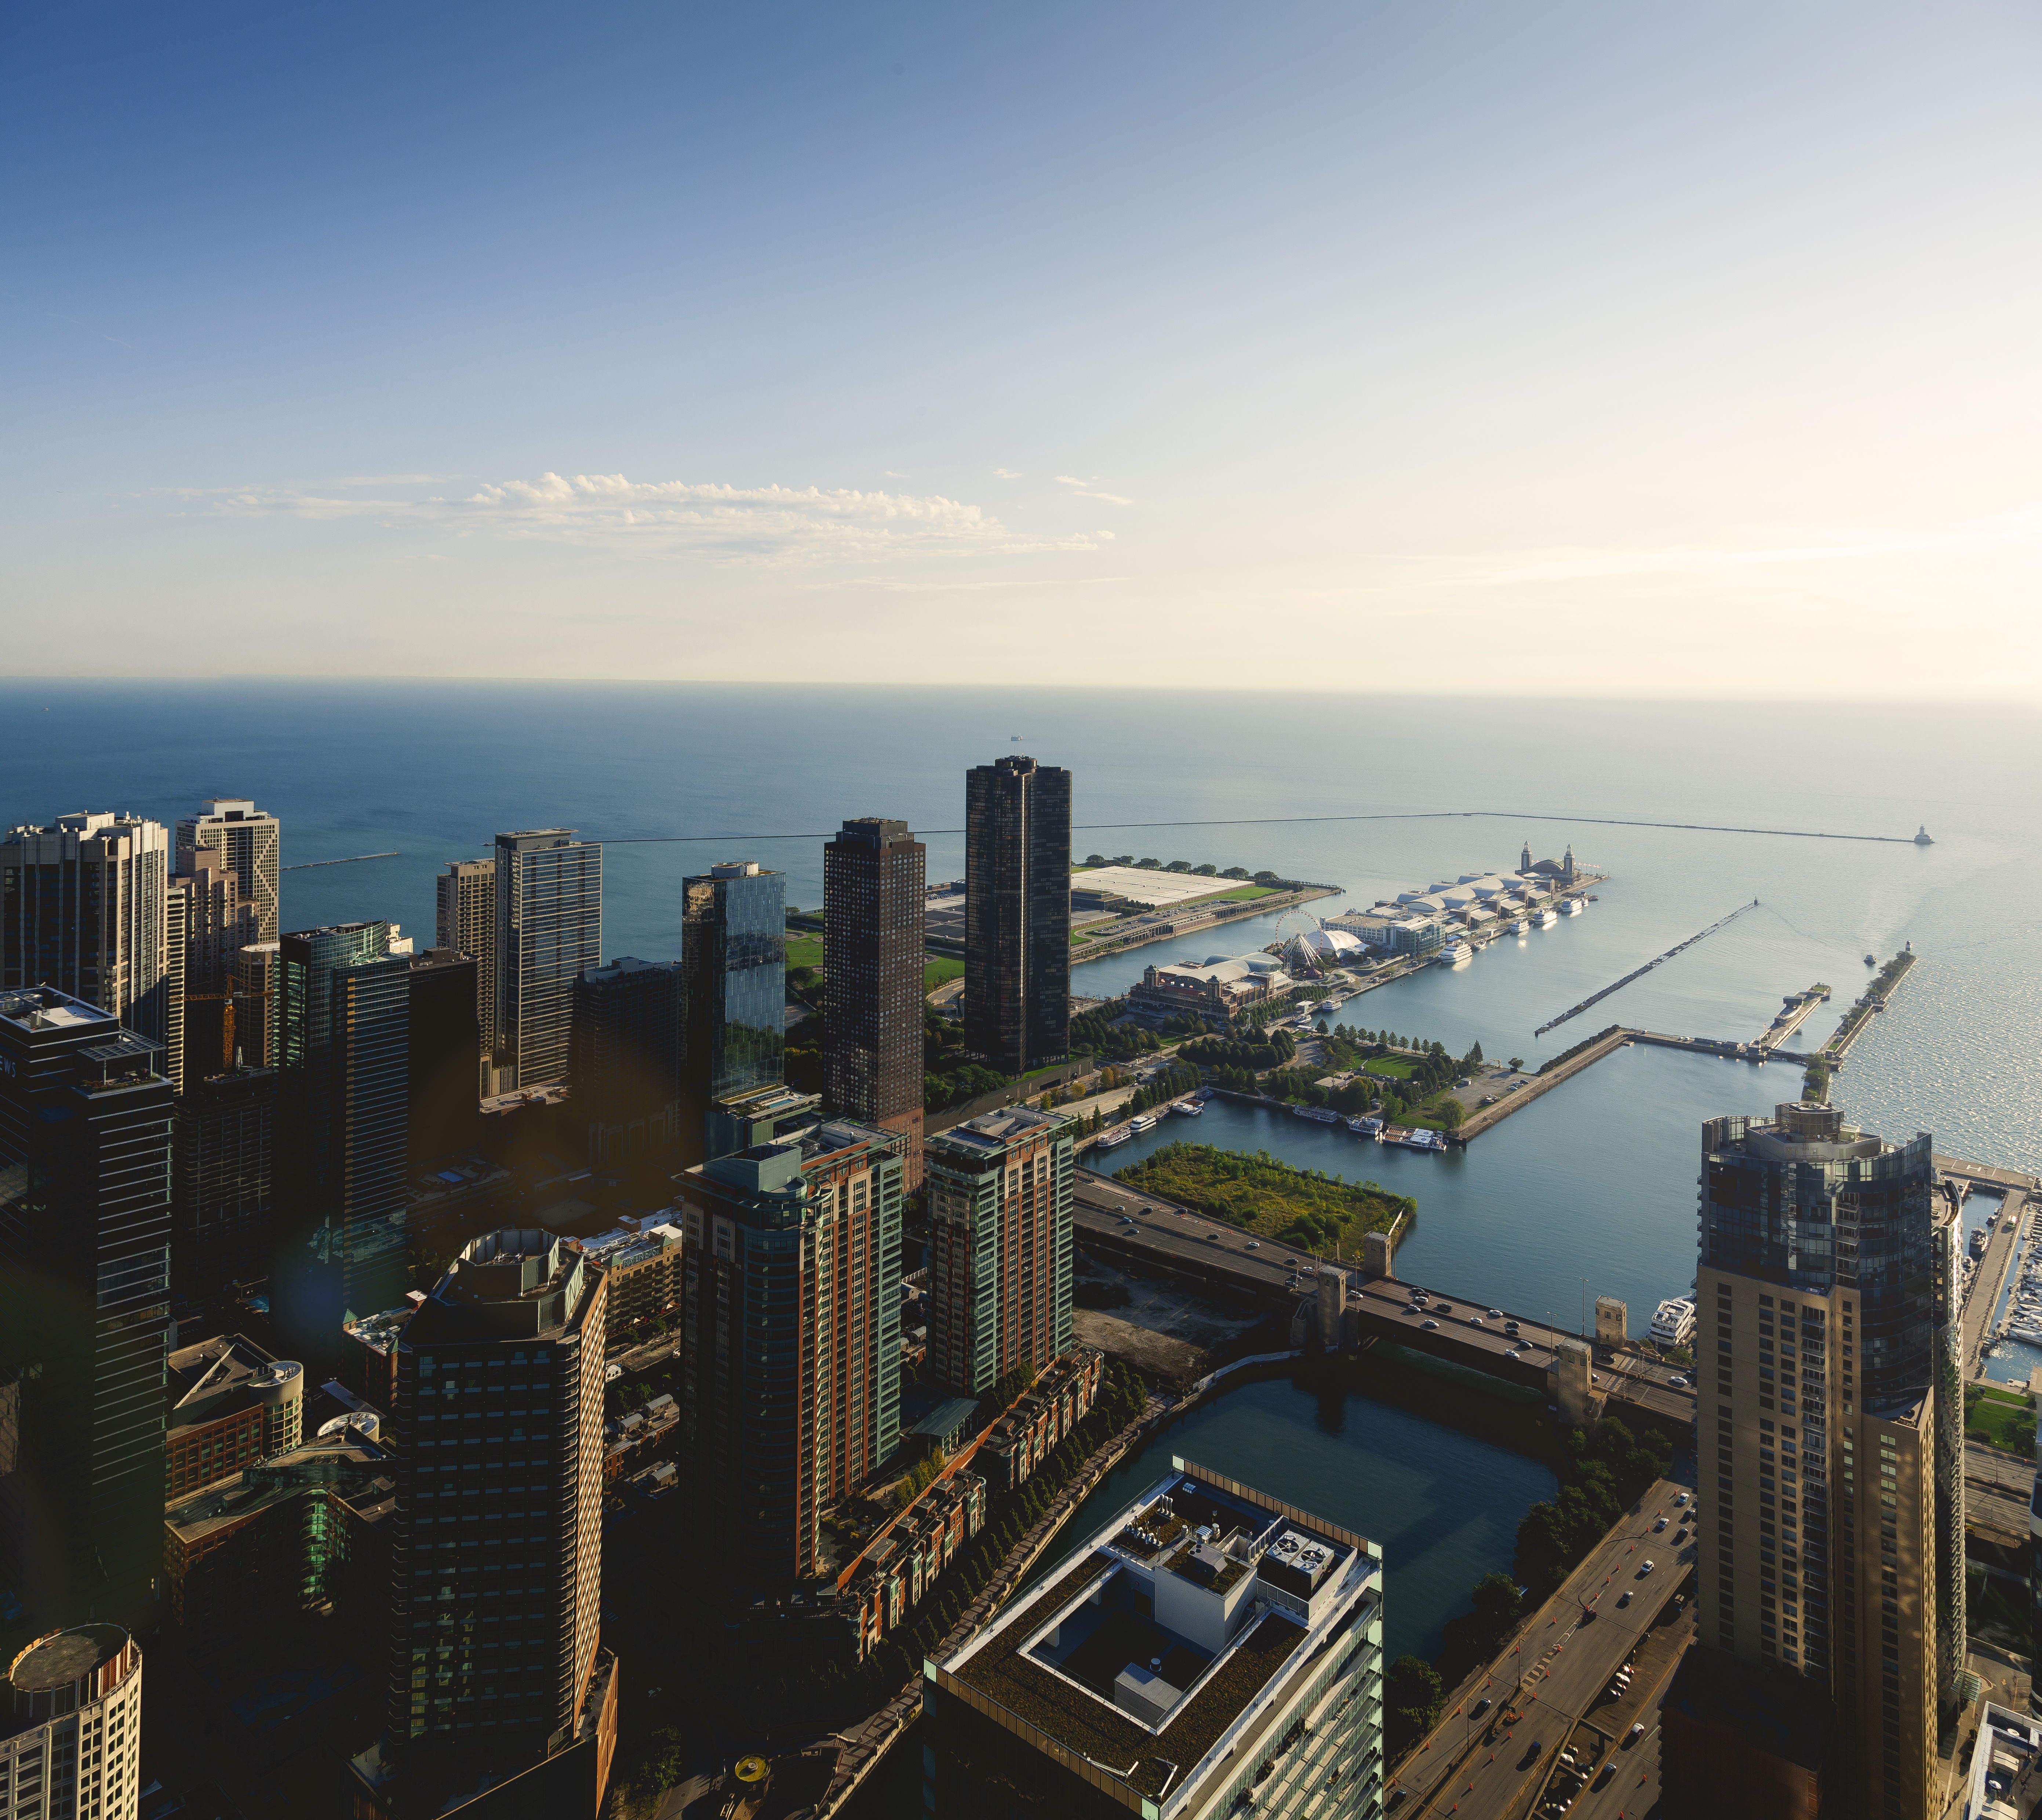
water, horizon, architecture, sky, skyline, shore, lake, city, skyscraper, urban, pier, cityscape, downtown, travel, dusk, evening, tower, usa, america, landmark, chicago, blue, metropolitan, colorful, tourism, tower block, skyscrapers, buildings, illinois, michigan, navy, metropolis, aerial photography, chicago skyline, navy pier, urban area, human settlement, atmosphere of earth, metropolitan area